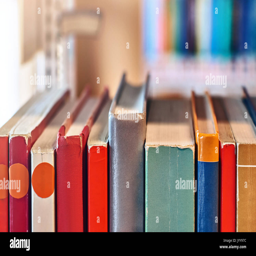
books on a shelf in the library